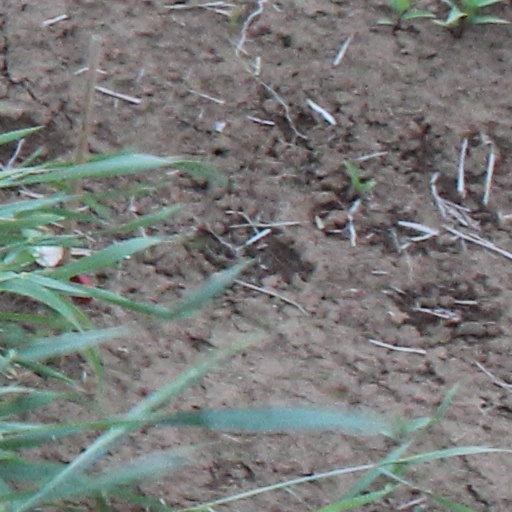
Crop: wheat